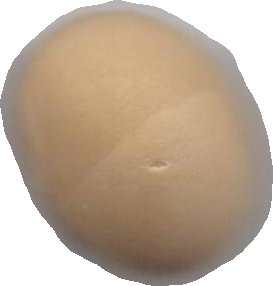
Variety: Grobogan